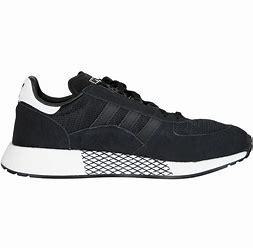
Brand: Adidas
Model: Marathon Tech